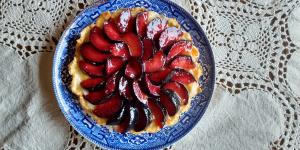
tarta de ciruelas